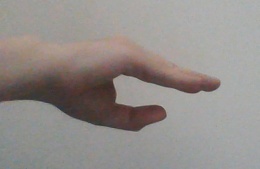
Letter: jeem